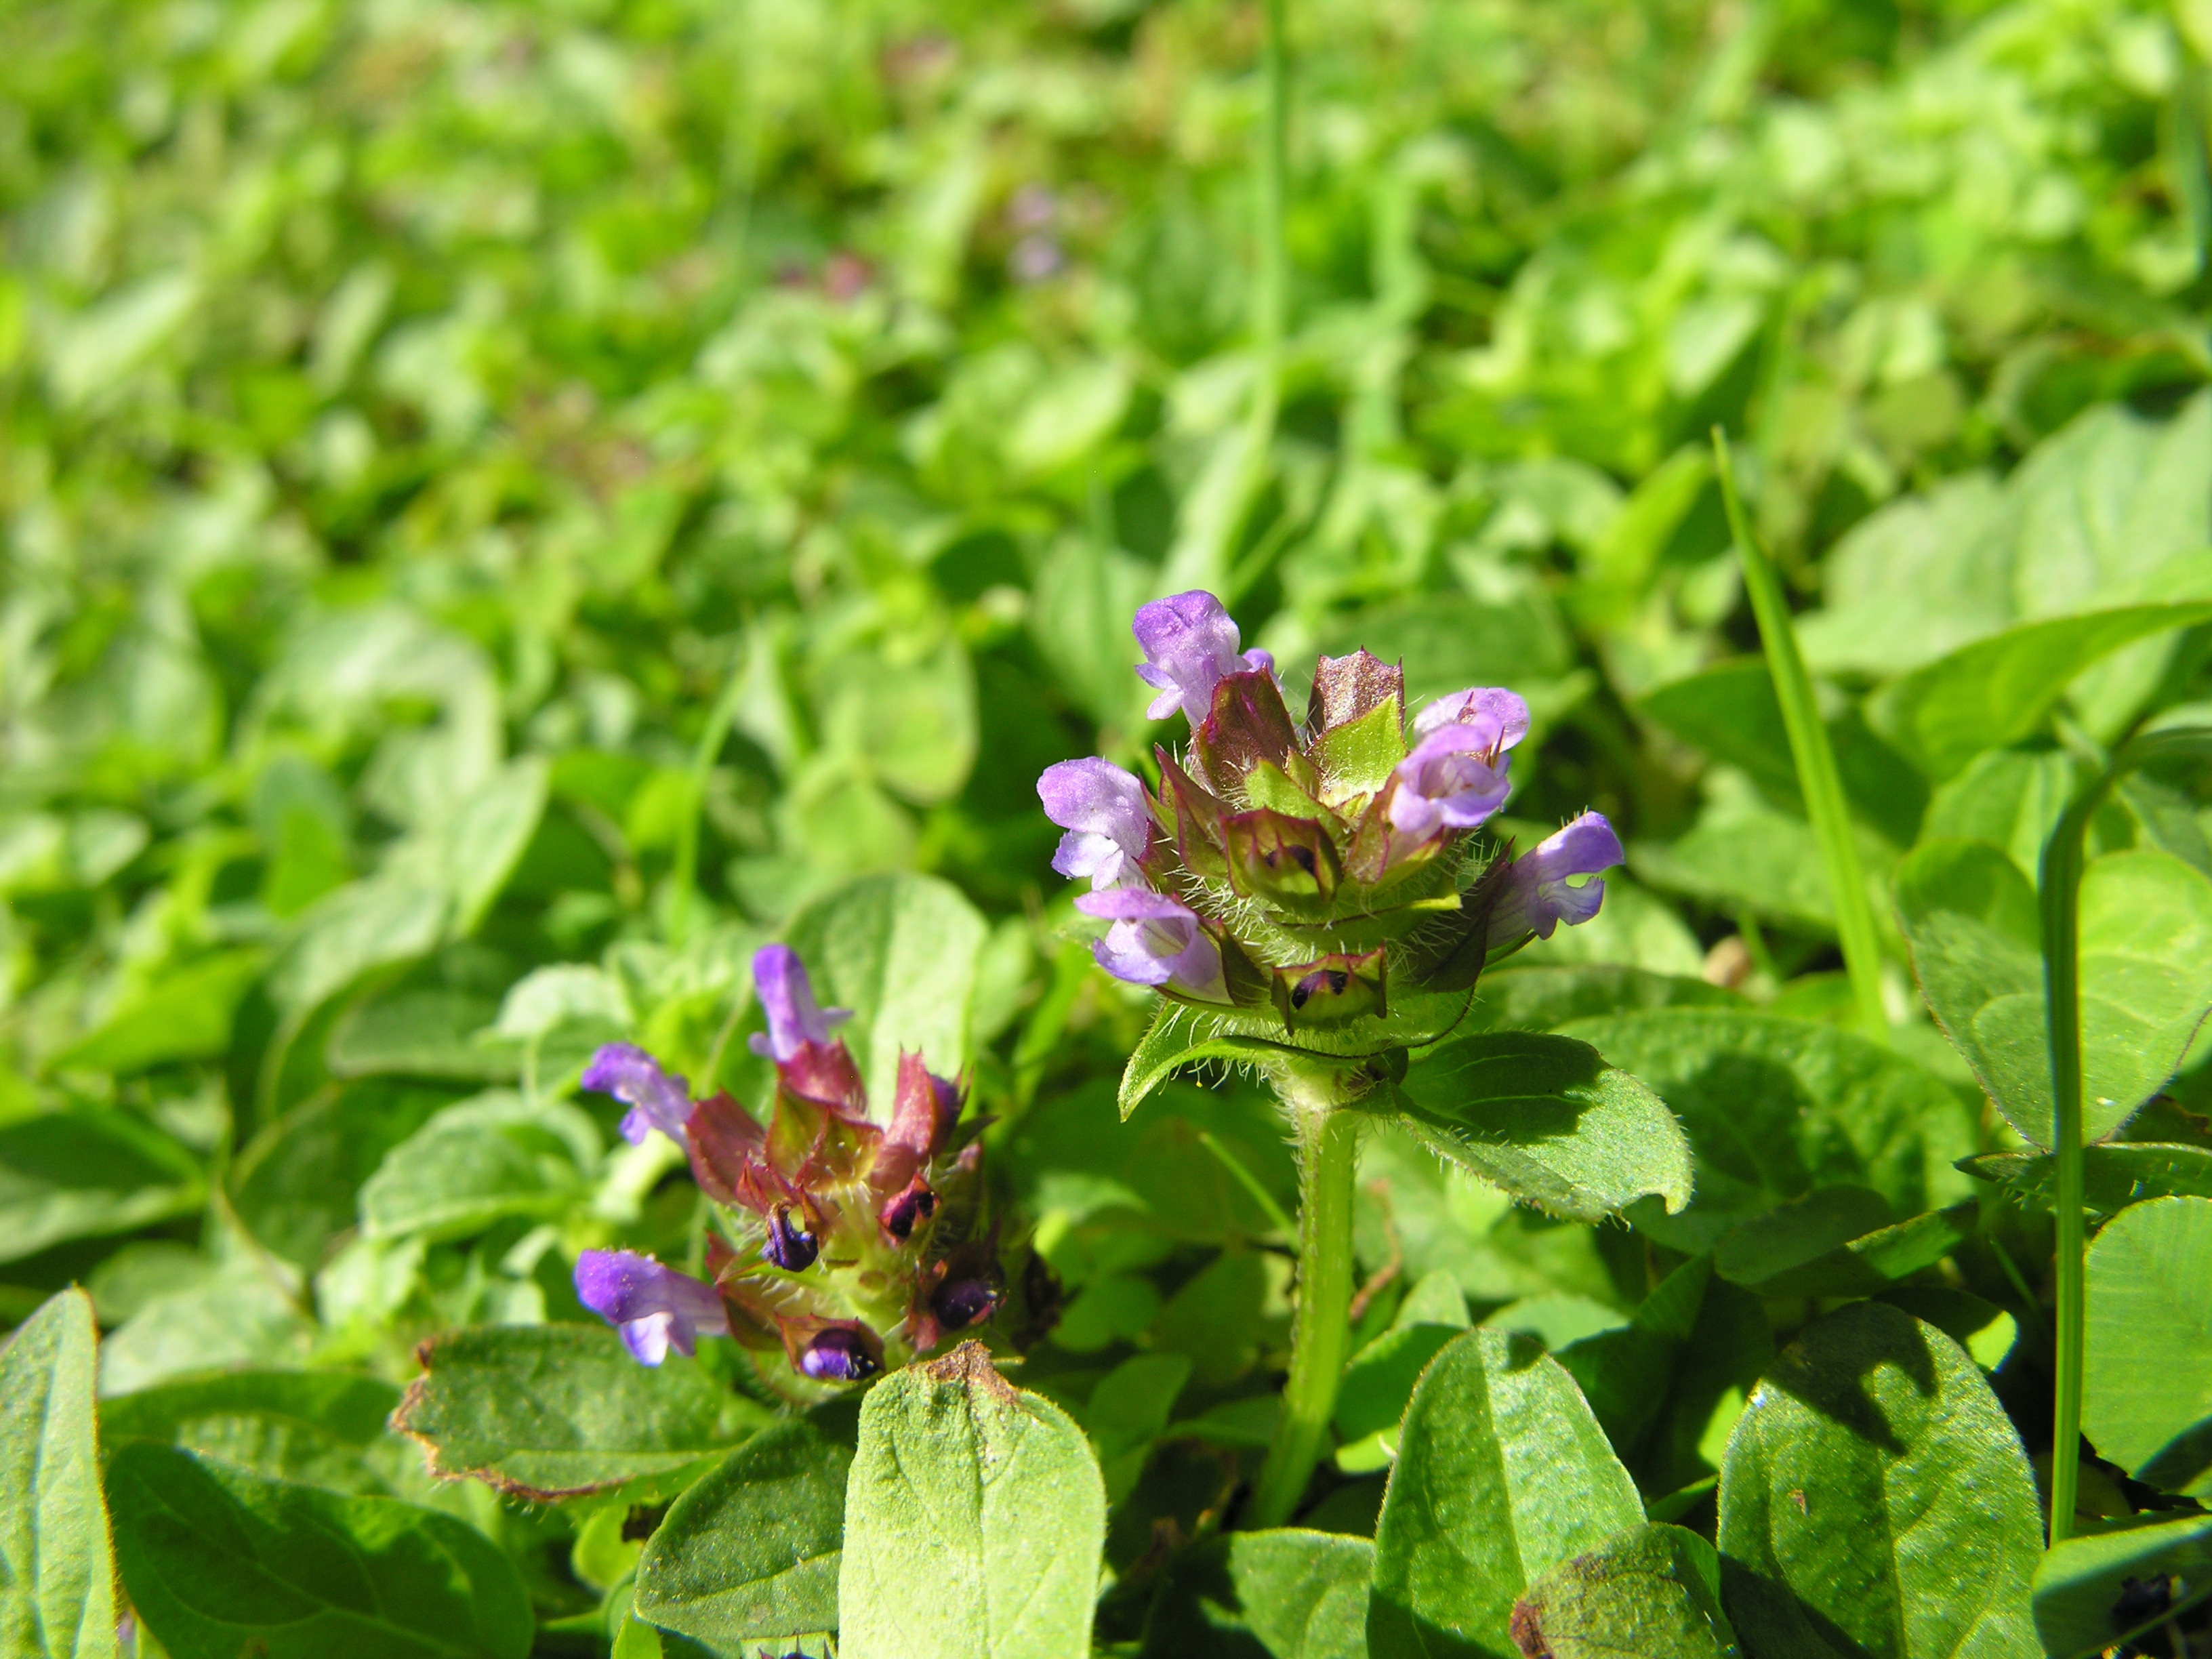
nature, grass, plant, lawn, meadow, flower, wild, herb, insect, botany, garden, flora, wildflower, flowers, weeds, flowering plant, annual plant, land plant